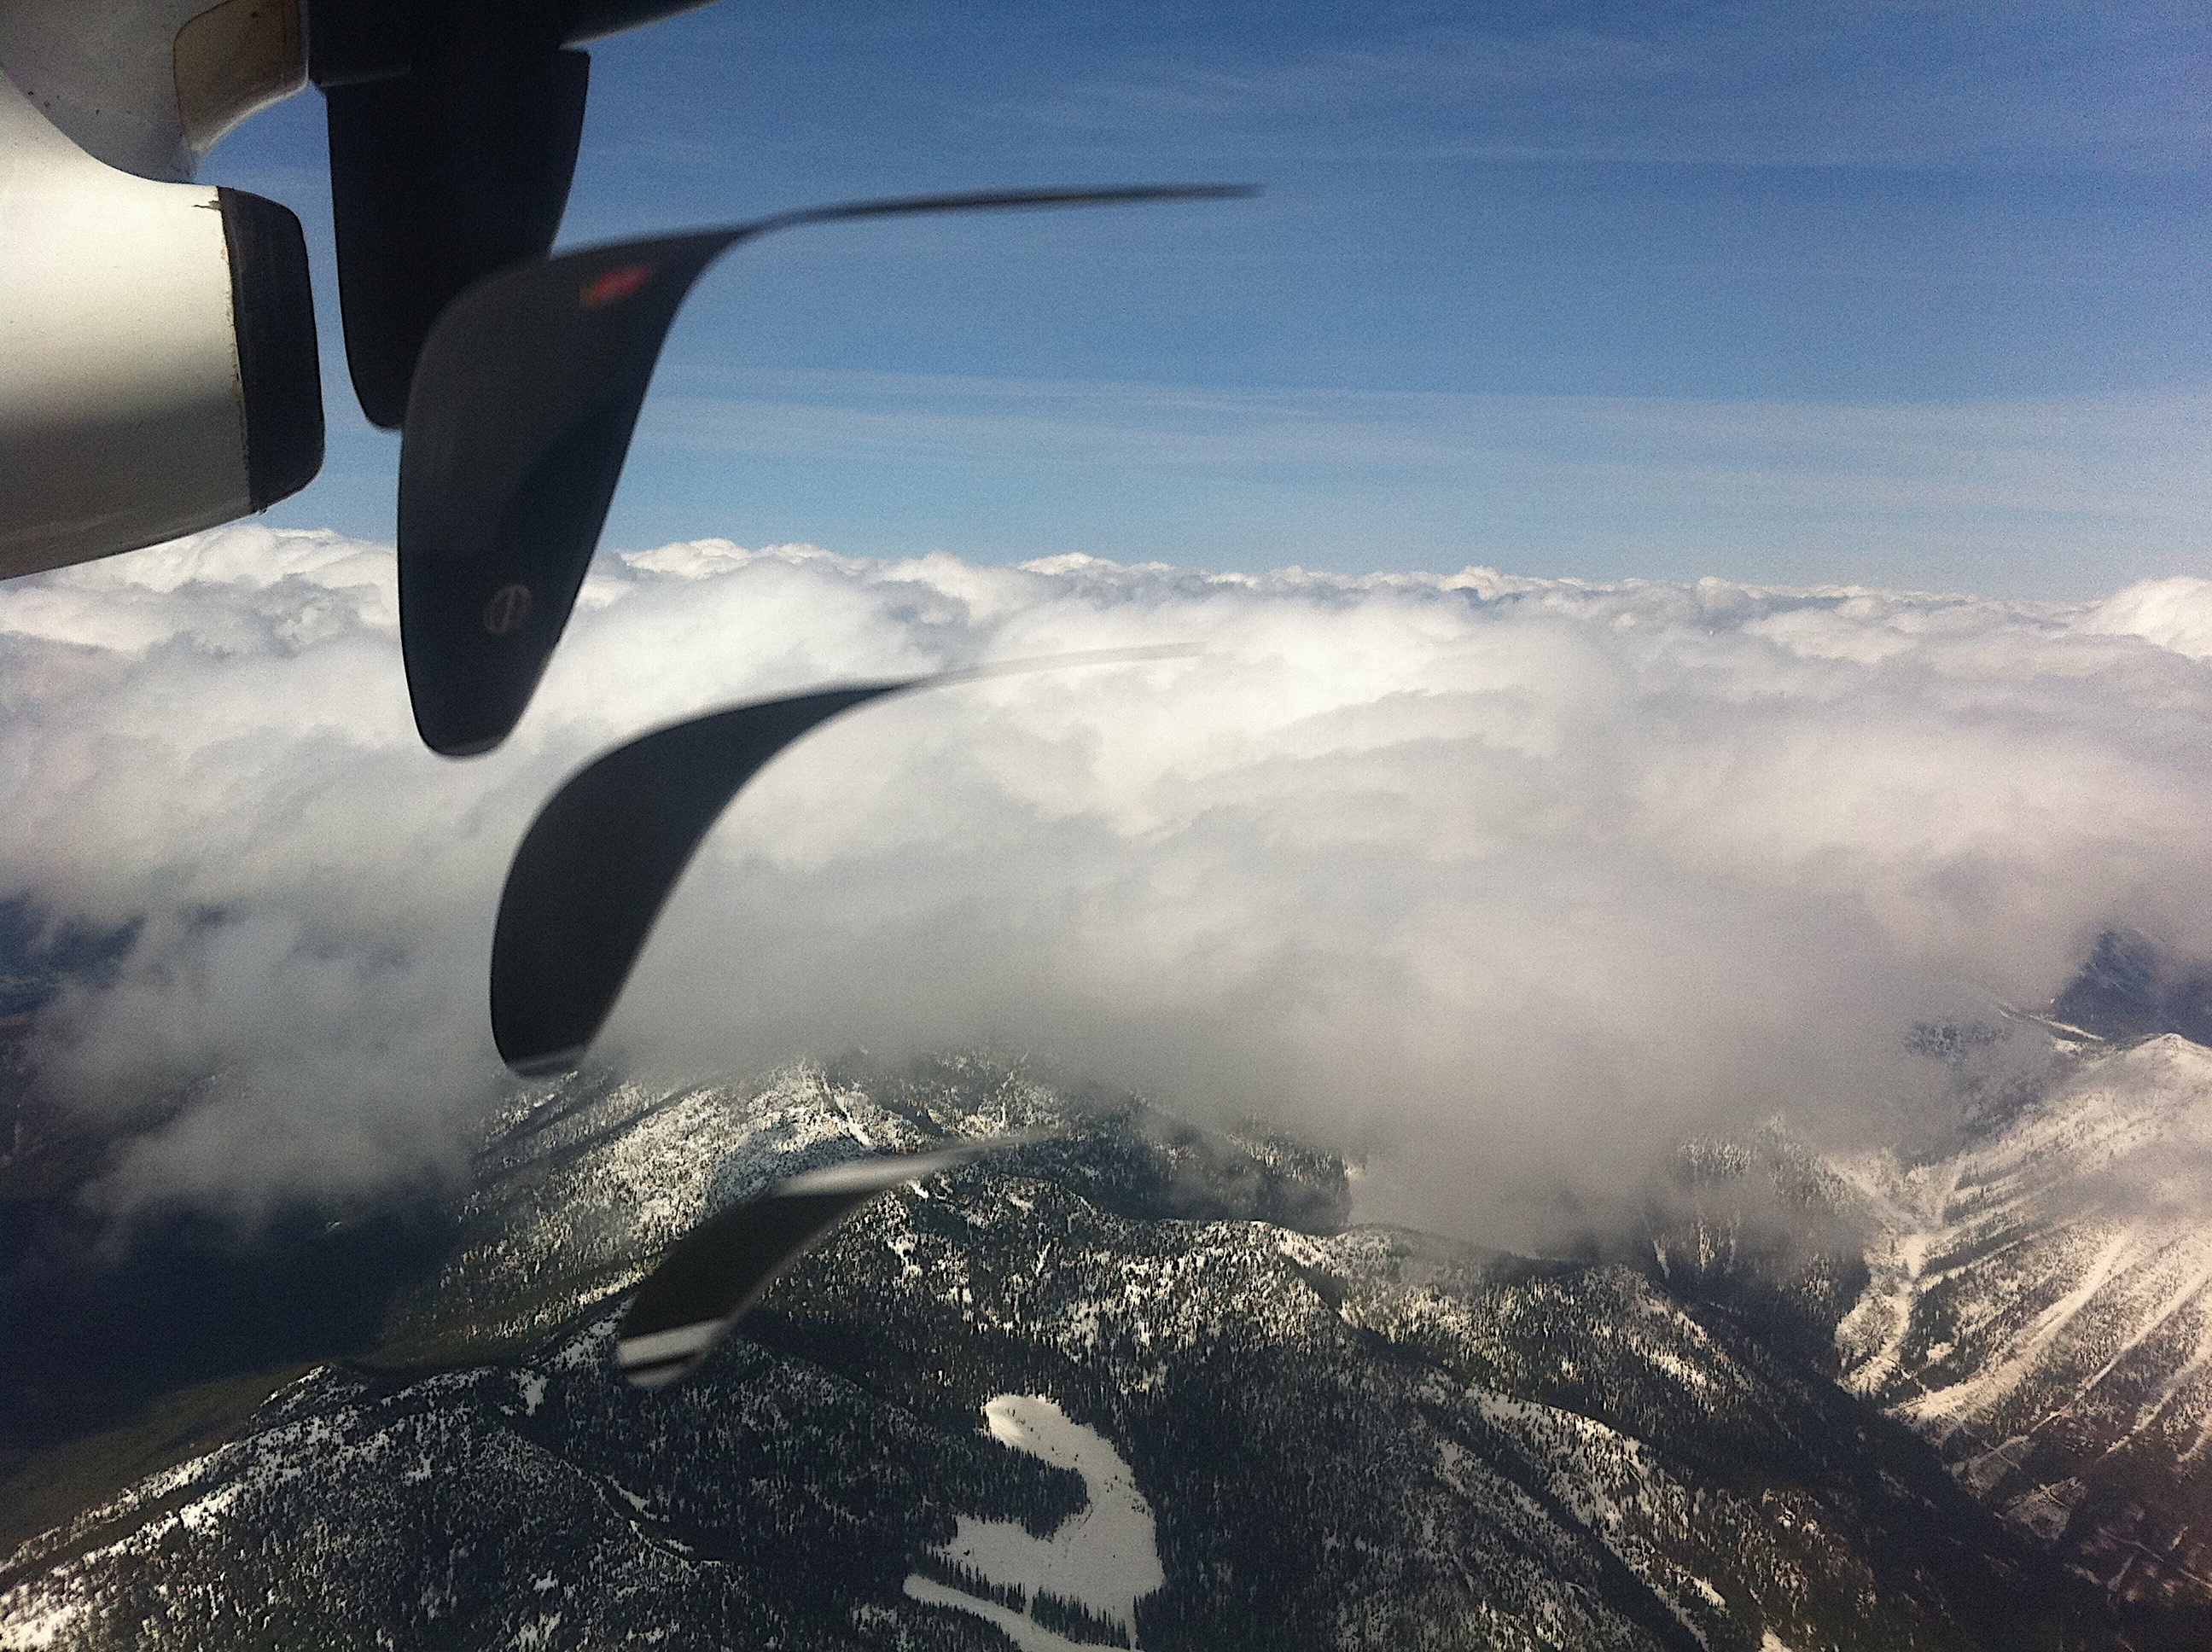
wing, cloud, sky, atmosphere, airplane, aircraft, reflection, vehicle, flight, earth, atmosphere of earth